Paula Brébion

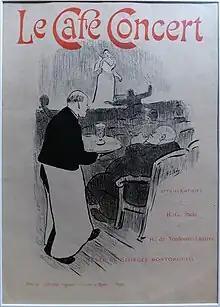
Litografía by Henri-Gabriel Ibels of Le Café Concert

With her successful stage career, she tried her hand as a tour manager, but later admitted to having lost sixty thousand francs "in this little game".